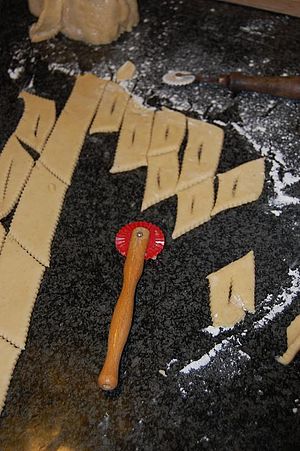
Klejner / Galleri
Udskæring af klejner (rombeform) med klejnejern/kagespore
Klejner er sløjfeformede kager som koges i fedtstof. De laves for det meste op til jul og er kendte i Danmark, Sydsverige, Norge, Færøerne, Island og Grønland.